David Murray (saxophonist)

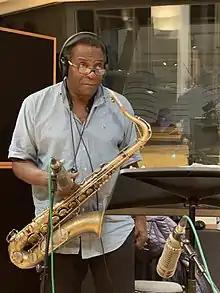
Murray in the studio recording Brave New World Trio's first album "Seriana Promethea", November 2021

David Keith Murray (born February 19, 1955) is an American jazz saxophonist and composer who performs mostly on tenor and bass clarinet. He has recorded prolifically for many record labels since the mid-1970s. He lives in New York City.